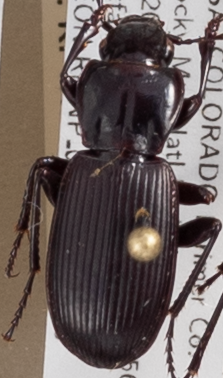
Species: Pterostichus protractus
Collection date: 2018-07-23
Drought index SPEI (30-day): -0.404
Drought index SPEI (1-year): -1.01
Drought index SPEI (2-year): -0.46